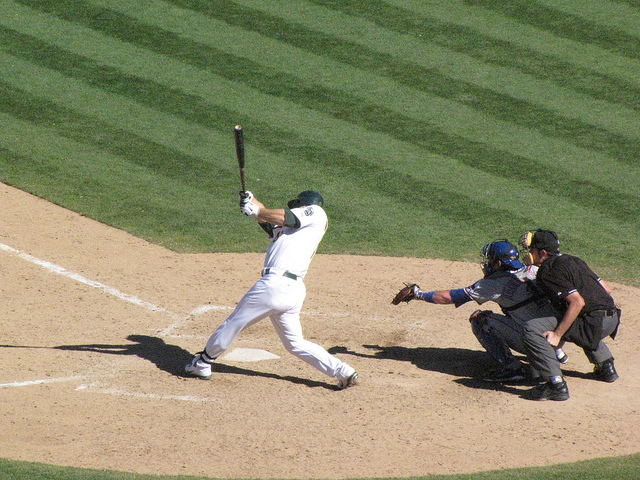
user: Given an image and a question. Answer the question in a short answer. Question: Who was the first african american to play this sport? Short Answer:
assistant: jackie robinson